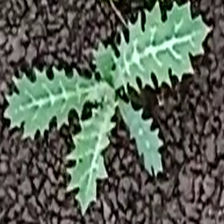
Weed species: Bilayat_(Mexicana_Argemone)